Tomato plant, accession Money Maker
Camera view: horizontal (90 deg, fisheye); turntable rotation: 90 degrees
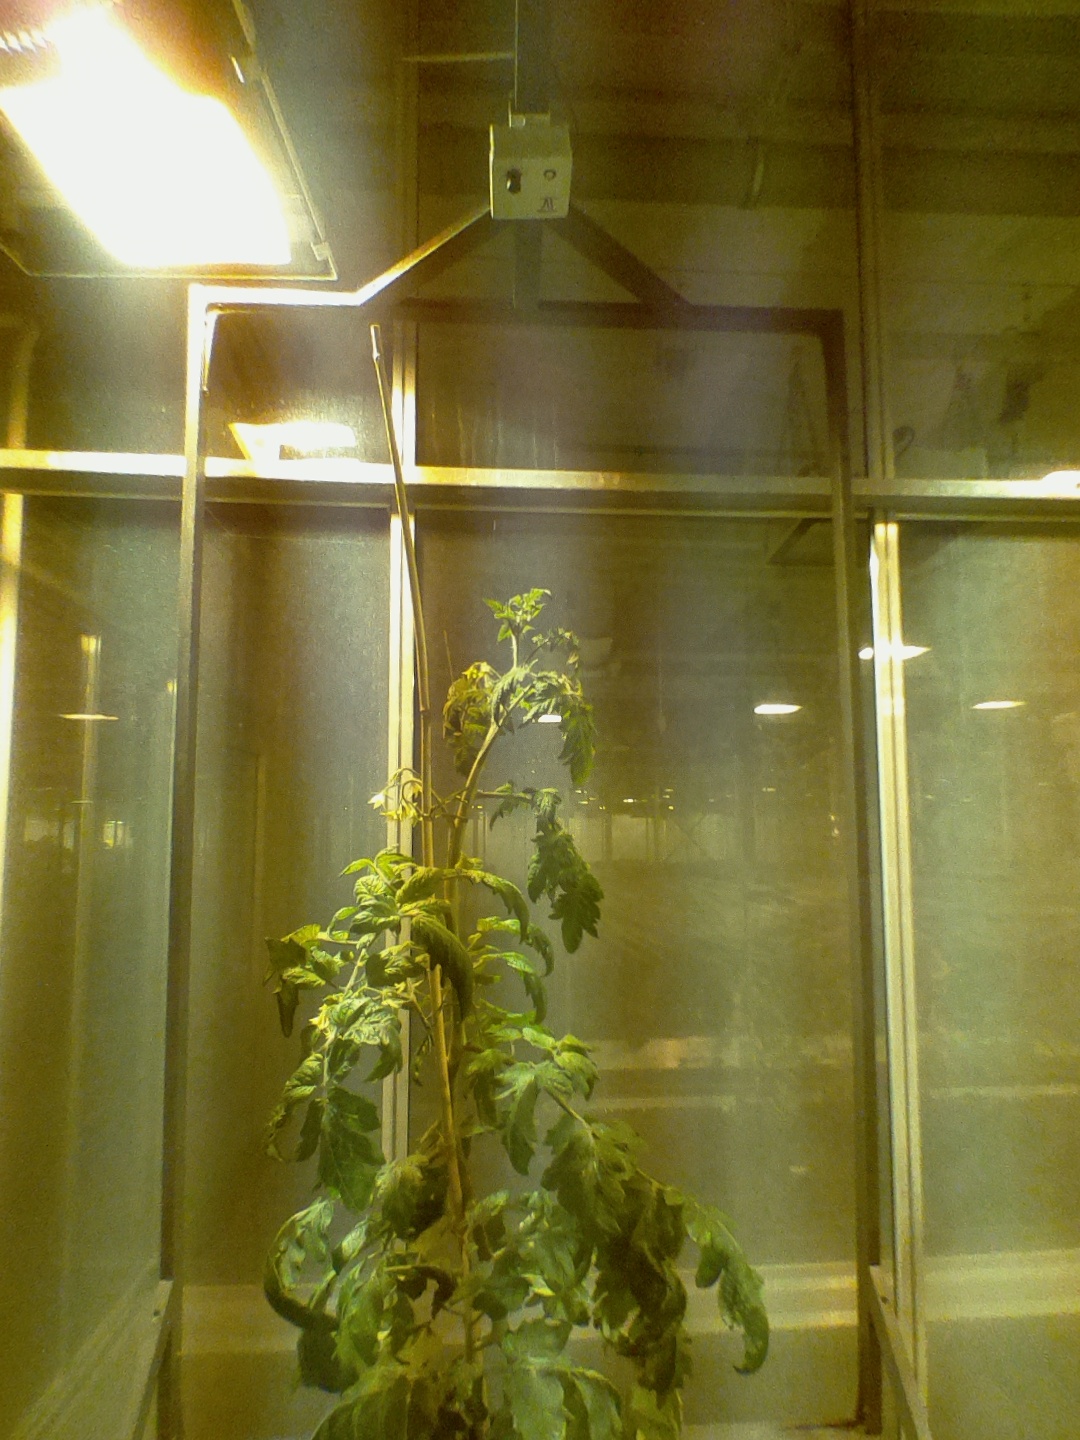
BBCH growth stage 69: End of flowering, 90%-100% of flowers open, more petals falling